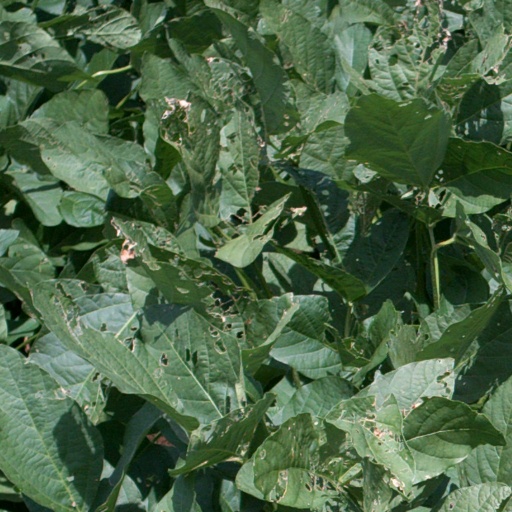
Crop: soybean